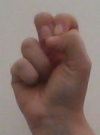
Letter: gaaf